Tartus

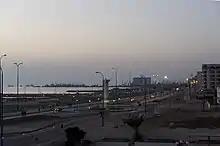
City promenade at night

On May 23, 2016, the Islamic State of Iraq and the Levant claimed responsibility for three suicide bombings at a bus station in Tartus, which had remained largely unaffected since the Syrian Civil War began in 2011 and continues to remain that way, as a stronghold of the Government of Syria. Purportedly targeting Alawite gatherings, the bombs killed 48 people. In Jableh, similarly insulated, another four bombers killed over a hundred people.